6-inch siege gun M1904

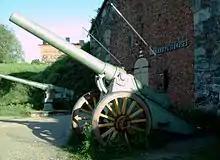
Russian siege gun model 1904 displayed in front of Coastal Artillery Museum in Suomenlinna fortress, Helsinki.

6-inch siege gun model 1904 was a Russian 152.4 mm heavy siege gun. It was produced by "Perm Works", with a total of about 200 pieces having been built.